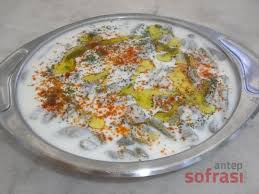
Yemek: taze_fasulye